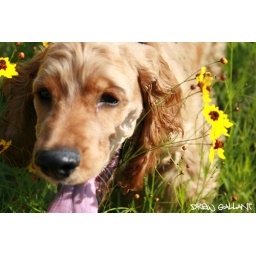
My dog in a field of dafadills.